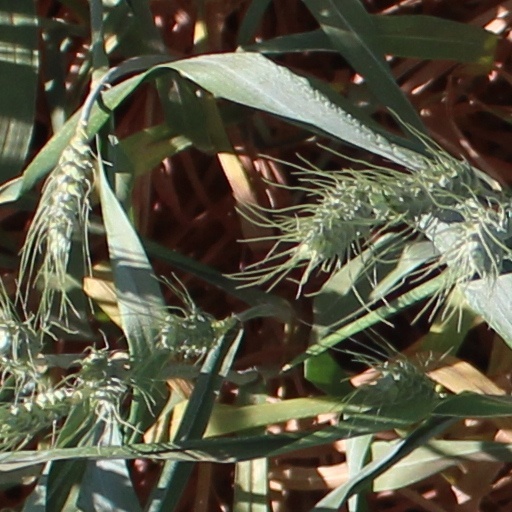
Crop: wheat